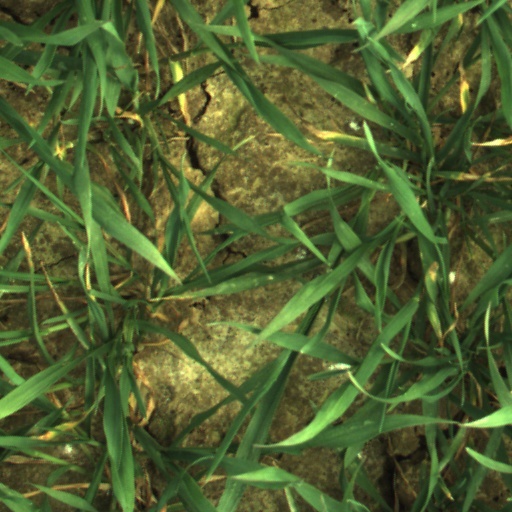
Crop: wheat